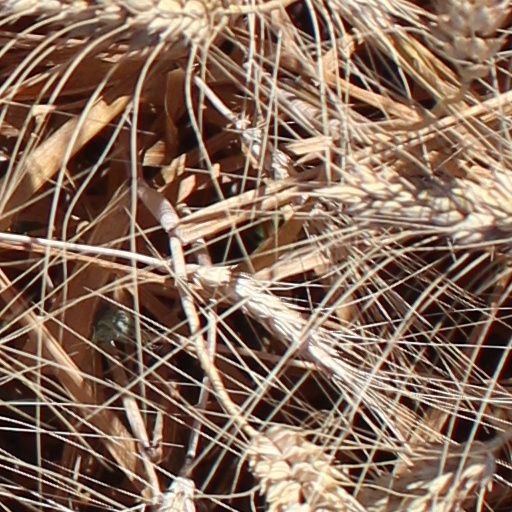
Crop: wheat